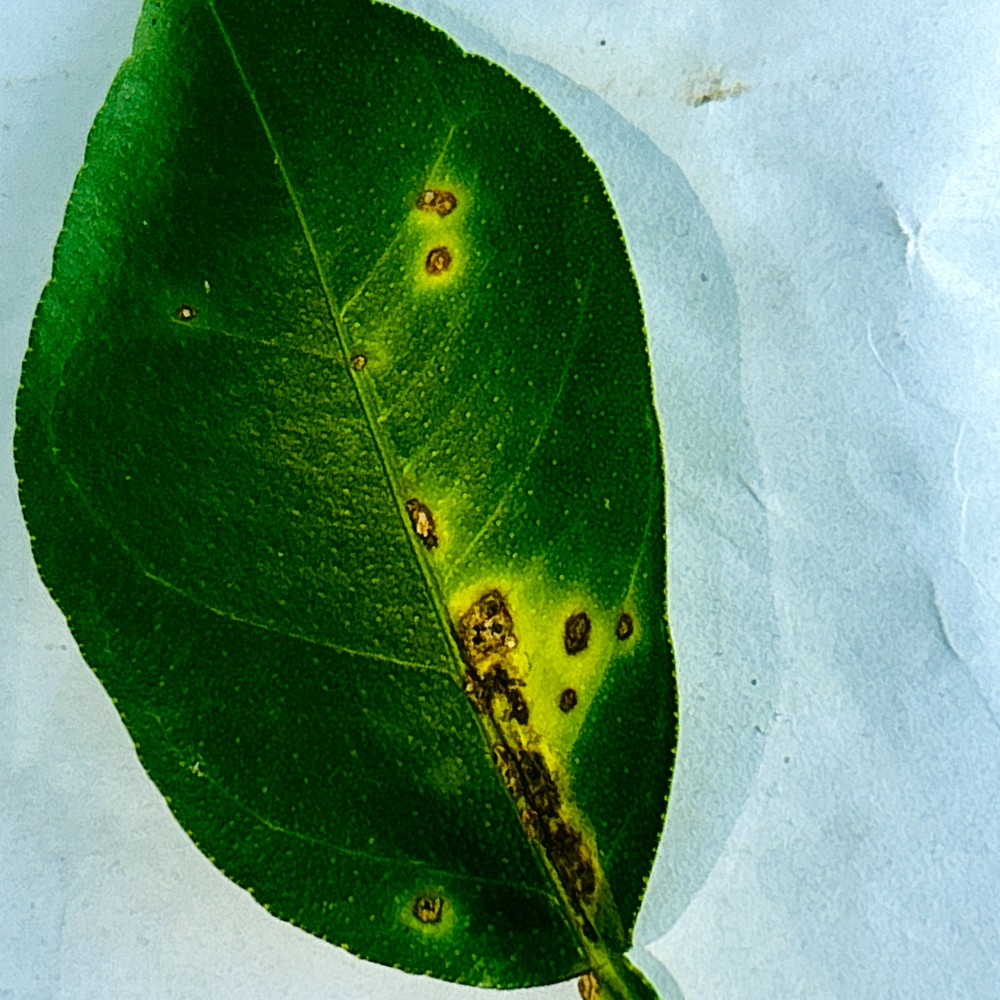
Label: Anthracnose